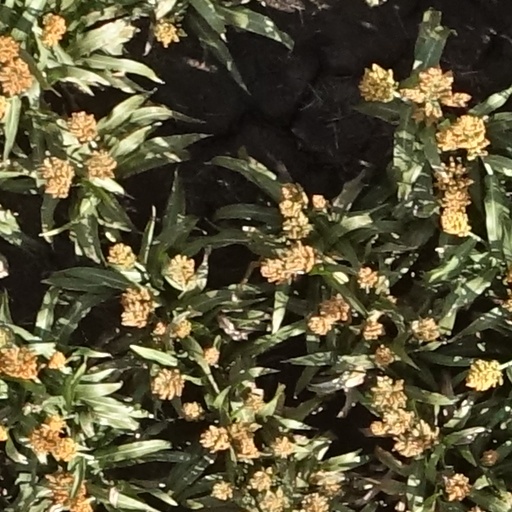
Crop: sorghum